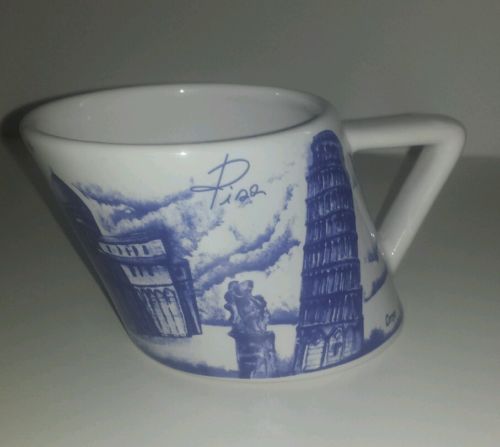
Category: mug